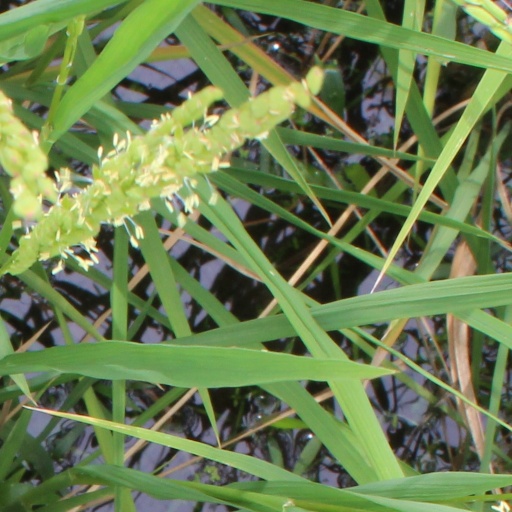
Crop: rice